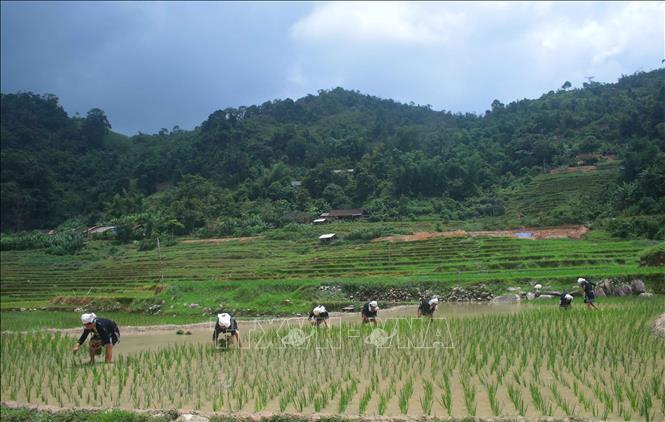
phía xa xa của cánh đồng là dãy núi với nhiều cây xanh